Maków Mazowiecki

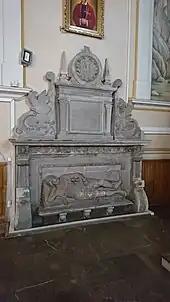
Renaissance tombstone of Jędrzej Noskowski, starost of Maków, in the Corpus Christi church

The town obtained its town charter in 1421. It was a Polish royal town, administratively located in the Masovian Voivodeship in the Greater Poland Province of the Polish Crown.